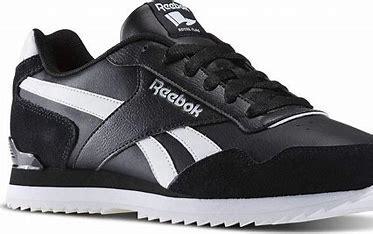
Brand: Reebok
Model: Royal Glide Ripple Clip